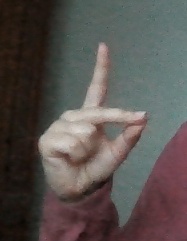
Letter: ta